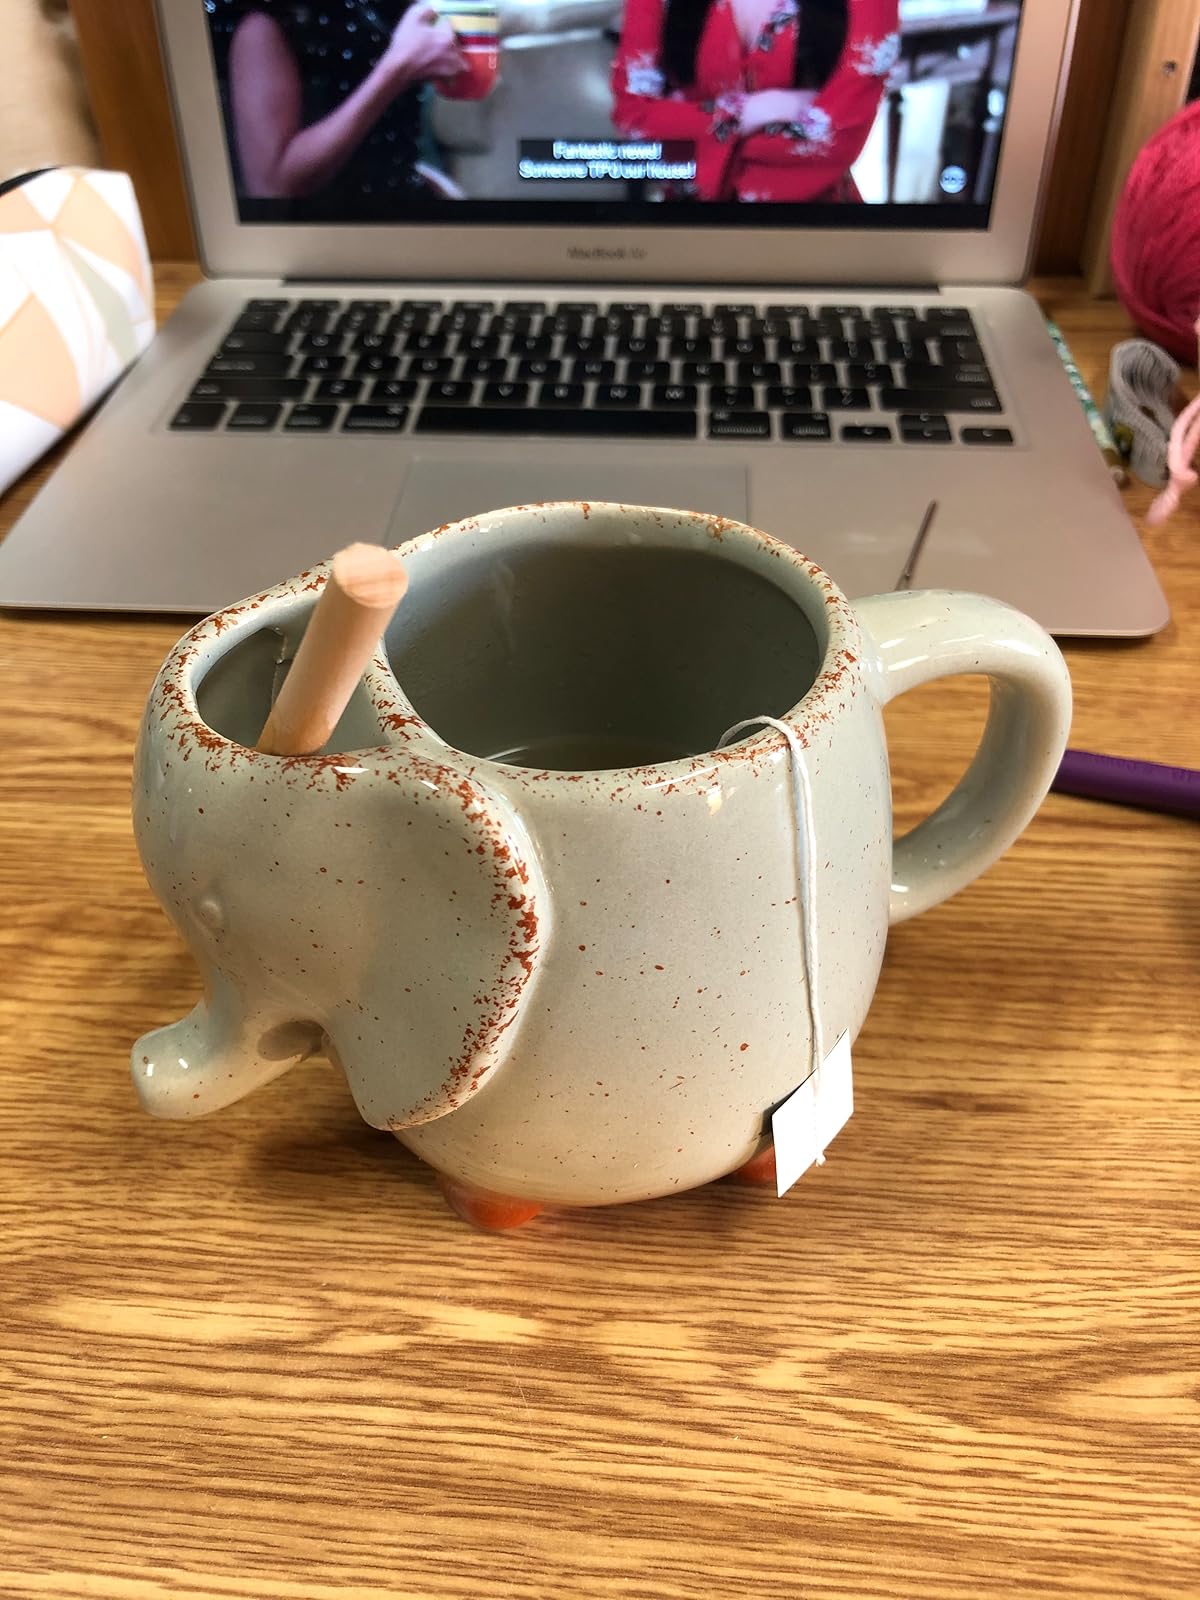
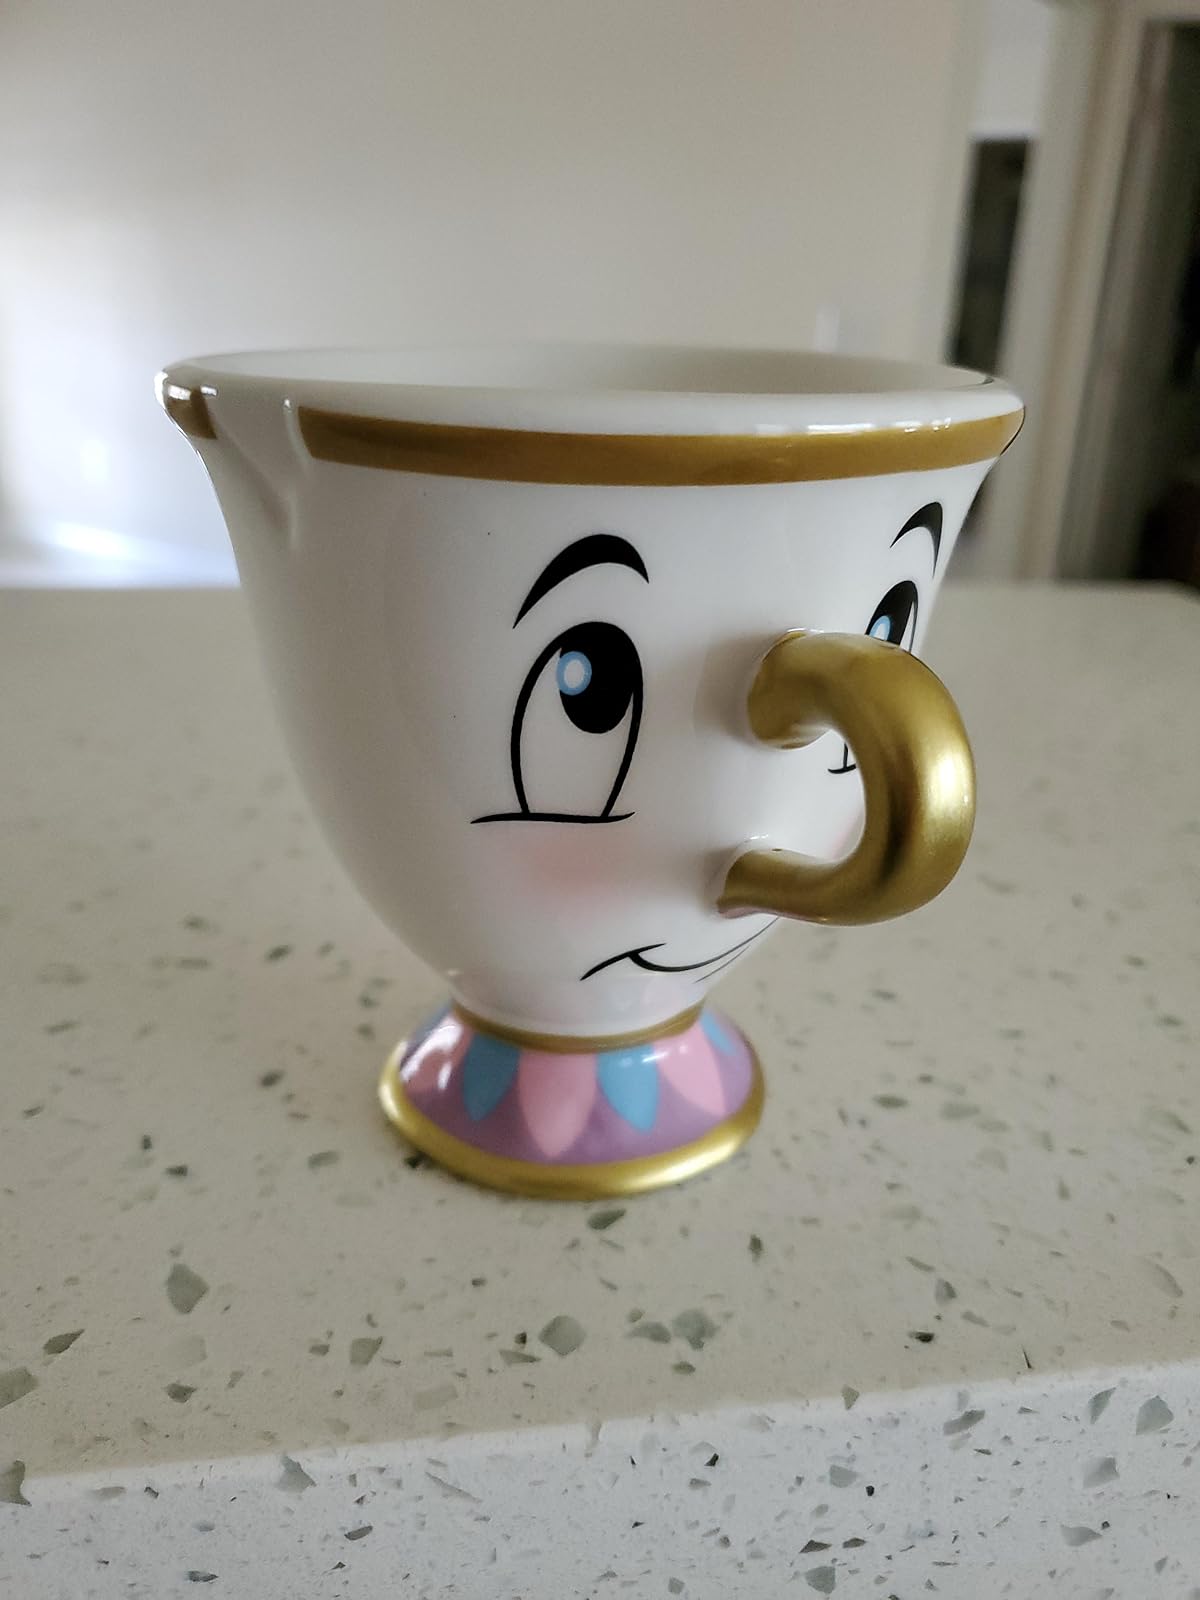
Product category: items_mug
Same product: no